History of Póvoa de Varzim

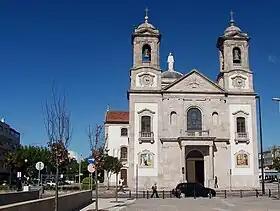
In 1890, the return of the Jesuit power represented by the construction of the Coração de Jesus Basilica and the British Ultimatum in Africa created a republican sentiment amongst local intellectuals.

The "Julgado" of Póvoa became a "comarca" (shire) on June 16, 1875. Despite that Póvoa did not beneficed much from the Liberal Regime. Póvoa de Varzim was activelly involved in the Republican revolt of January 31, 1891 due to the 1890 British Ultimatum in Africa, with the actions of Rocha Peixoto, and the population sheltered and organized the flee to Spain, in a Poveiro boat, to Alves da Veiga. In that morning and while in Porto, Rocha Peixoto wrote a manifest for the people and, above all, workers; as a distraction tool for the Municipal Guard. In the previous night, in Póvoa's Café Suiço, some local intellectuals celebrated the upcoming revolution with Madeira wine.